Detoxification foot baths

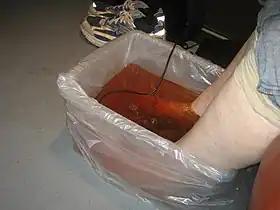
A person receiving a detox foot bath treatment

Detoxification foot baths, also known as foot detox, ionic cleansing, ionic foot bath and aqua/water detox are pseudoscientific alternative medical devices marketed as being able to remove toxins from the human body. They work by providing an electric current to an electrode array immersed in a salt water solution. When switched on, the electrodes rapidly rust in a chemical process called electrolysis which quickly turns the water brown. This reaction happens regardless of whether or not a person's feet are immersed in the water, and no toxins from the human body have ever been detected in the water after use.